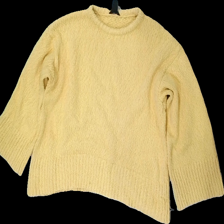
View: front
Type: Sweater
Category: Ladies
Brand: Lindex
Colors: Yellow
Material: 100% cotton
Cut: Regular
Size: S
Season: All
Damage location: bottom right
Damage 2 location: bottom left
Price range: <50
Recommended usage: Reuse
Description: gul stickad tröja, inte fluffig/mjuk längre utan mer sträv